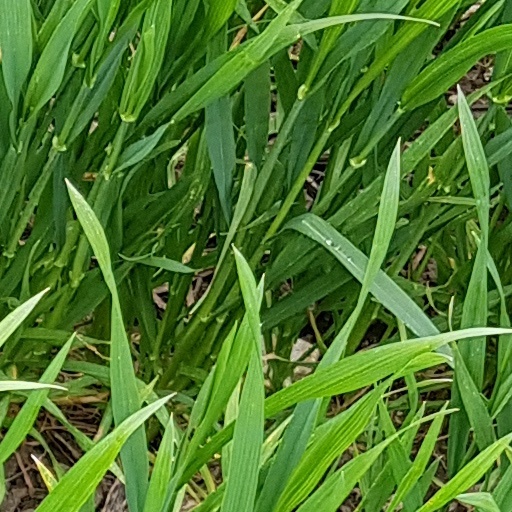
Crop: wheat